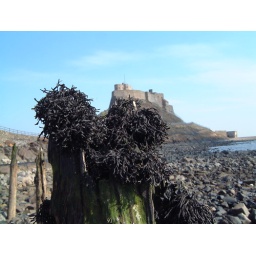
Lindisfarne Castle across the beach with decaying wooden posts covered in seaweed. A magical place.